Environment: real
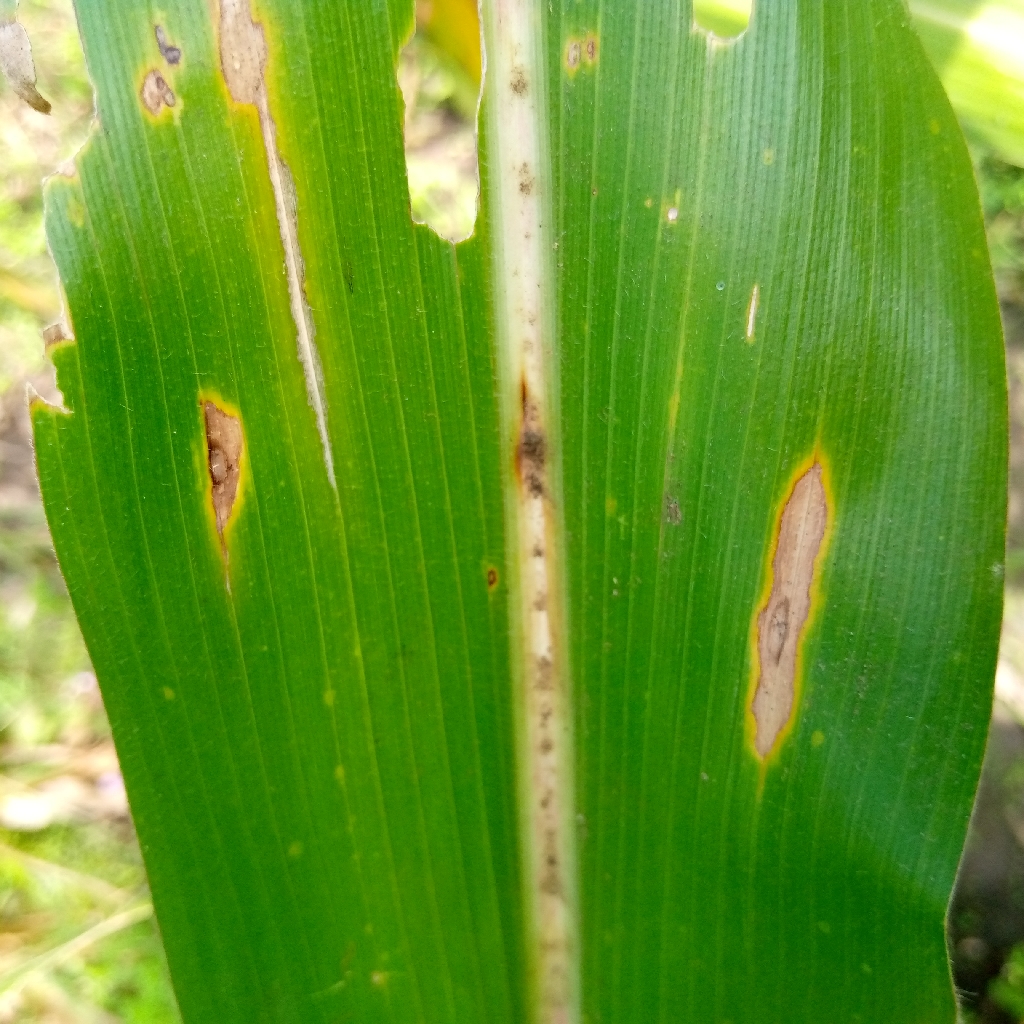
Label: northern_corn_leaf_blight